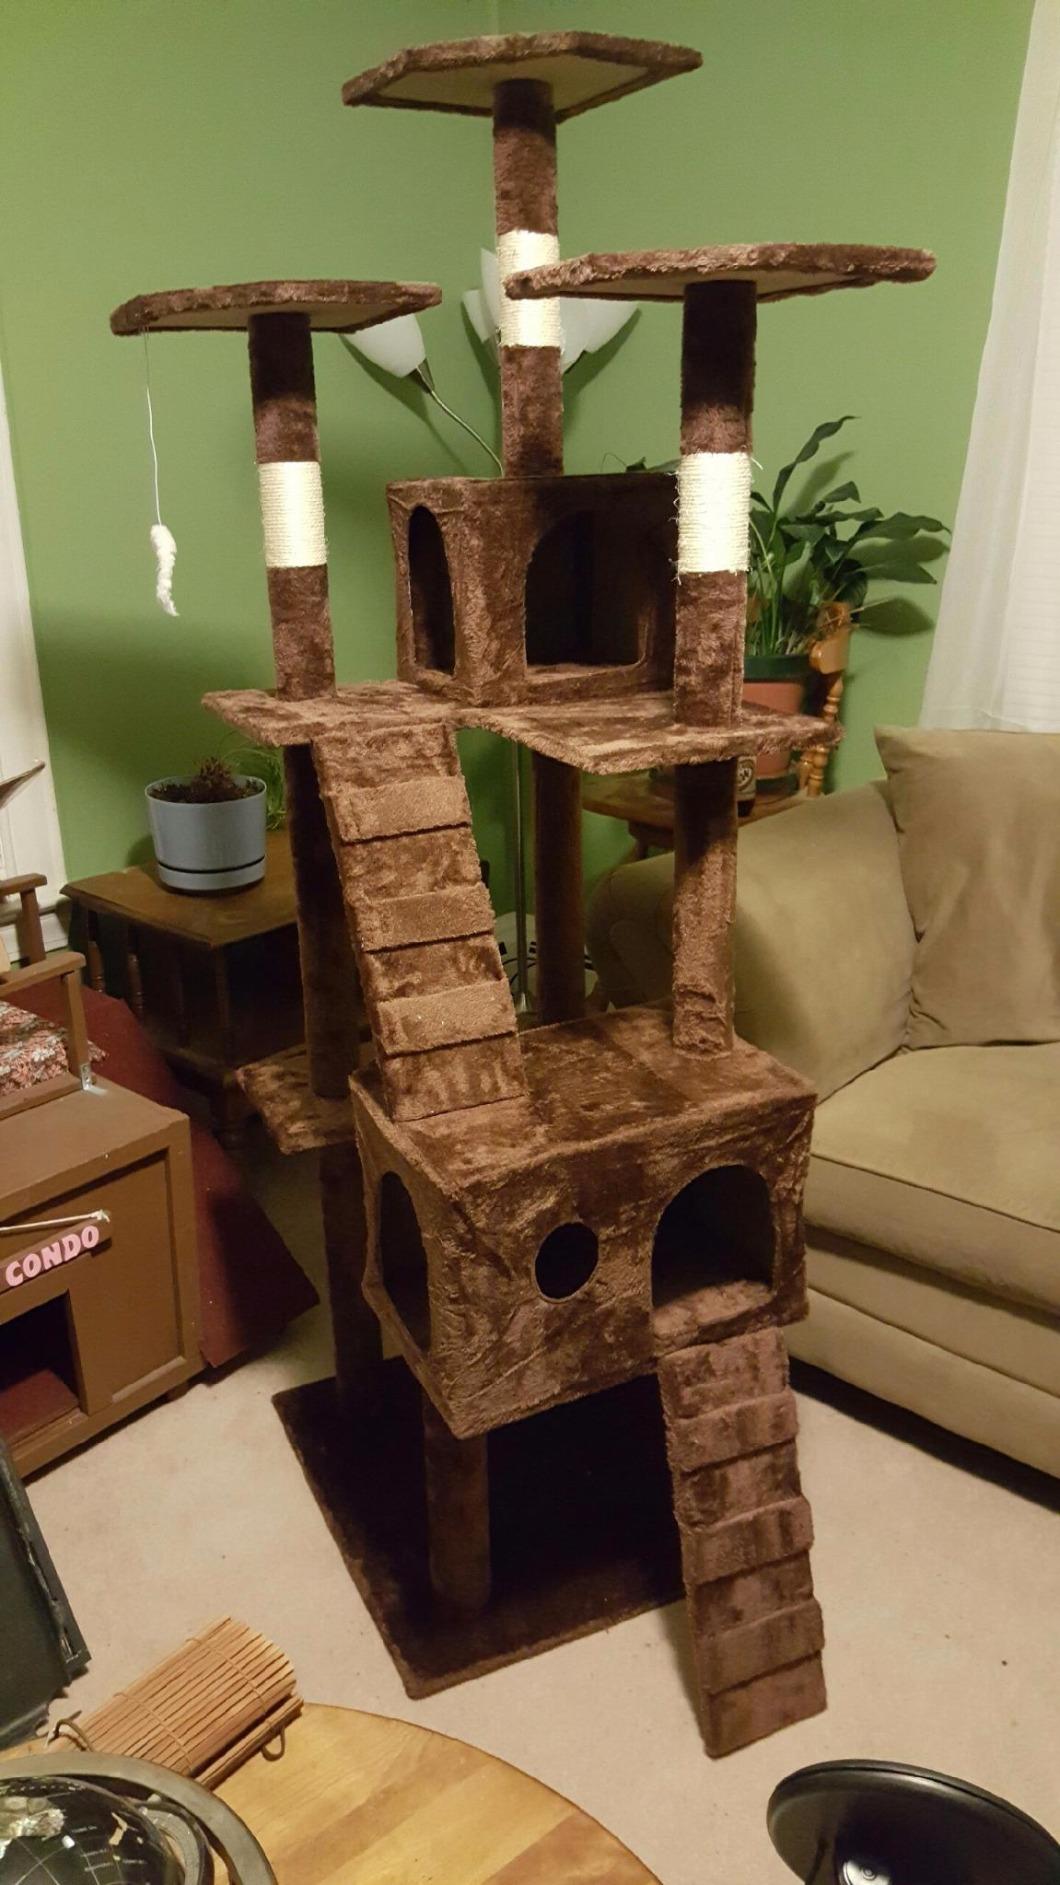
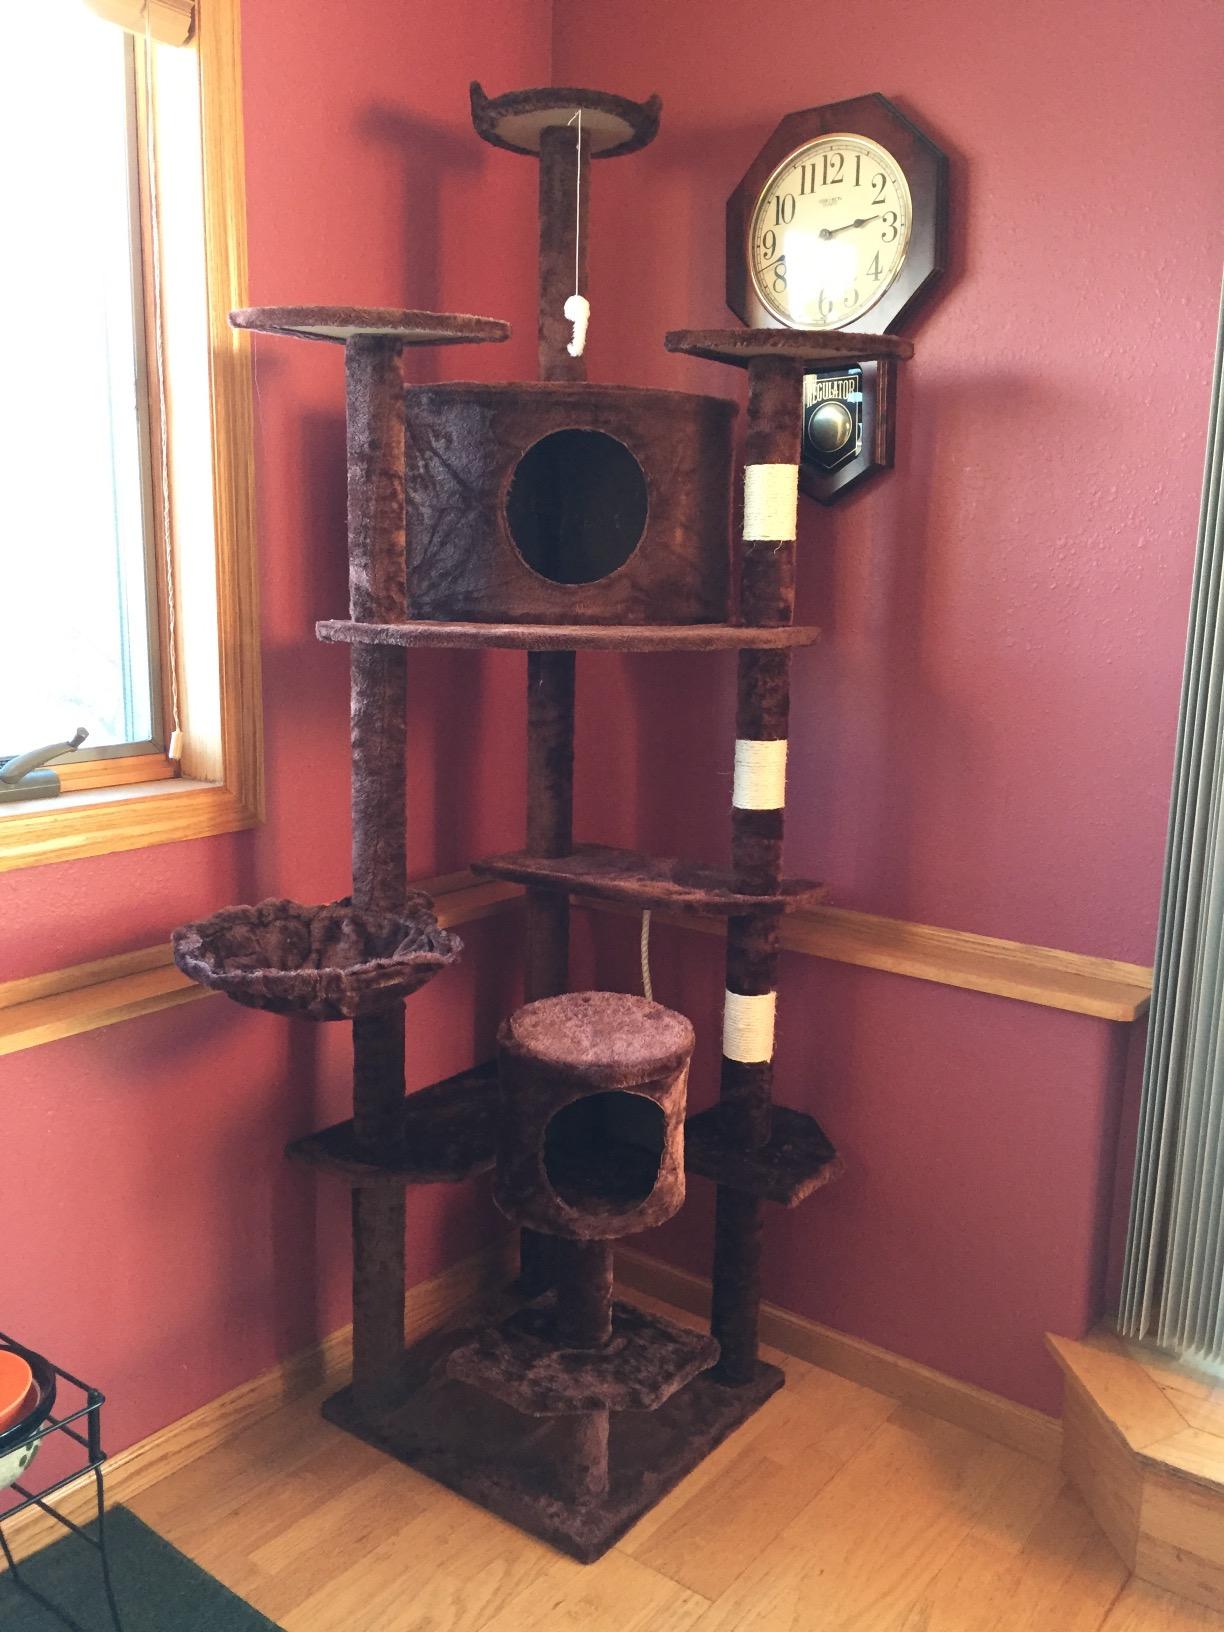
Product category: items_cat tree
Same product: no